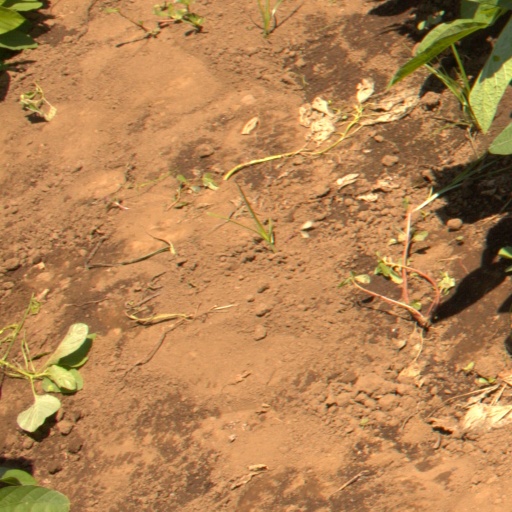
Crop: soybean